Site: brandenburg
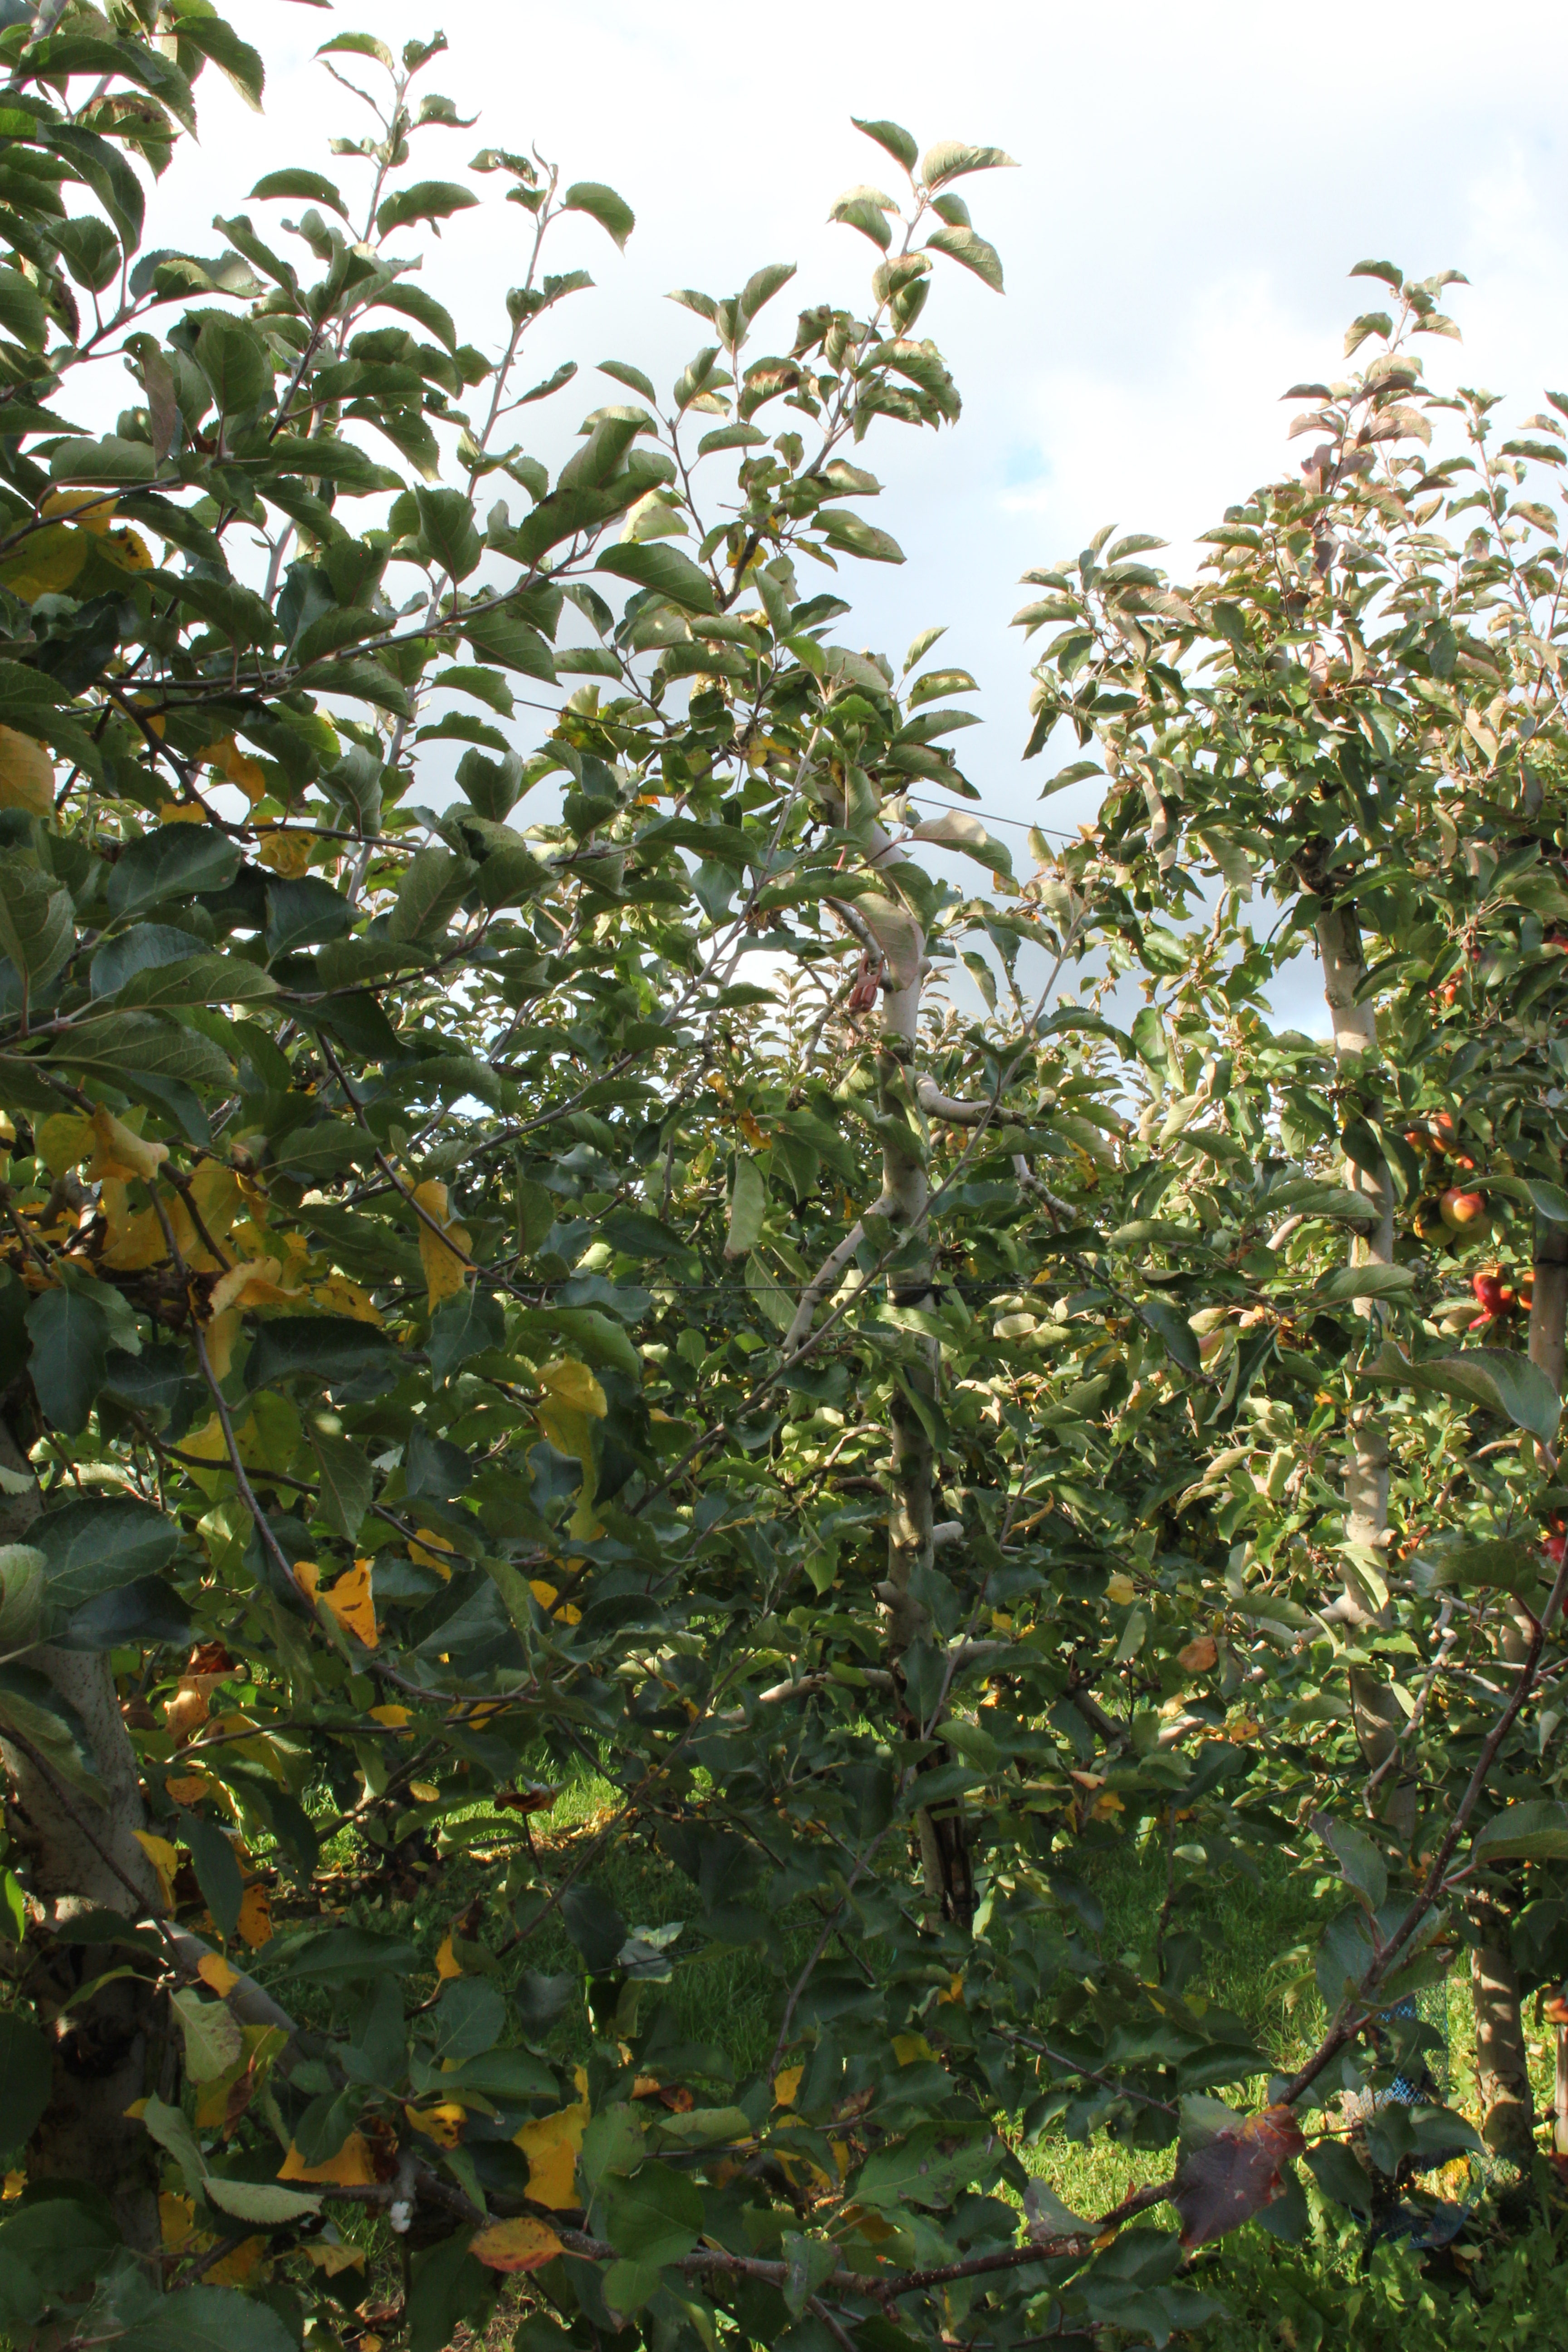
Growth stage (BBCH 91): Senescence, beginning of dormancy